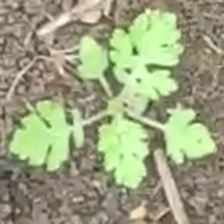
Weed species: Gajar_gavat_(Parthenium hysterophorus)